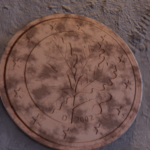
Coin value: 1cent
Country: de
Edition: standard